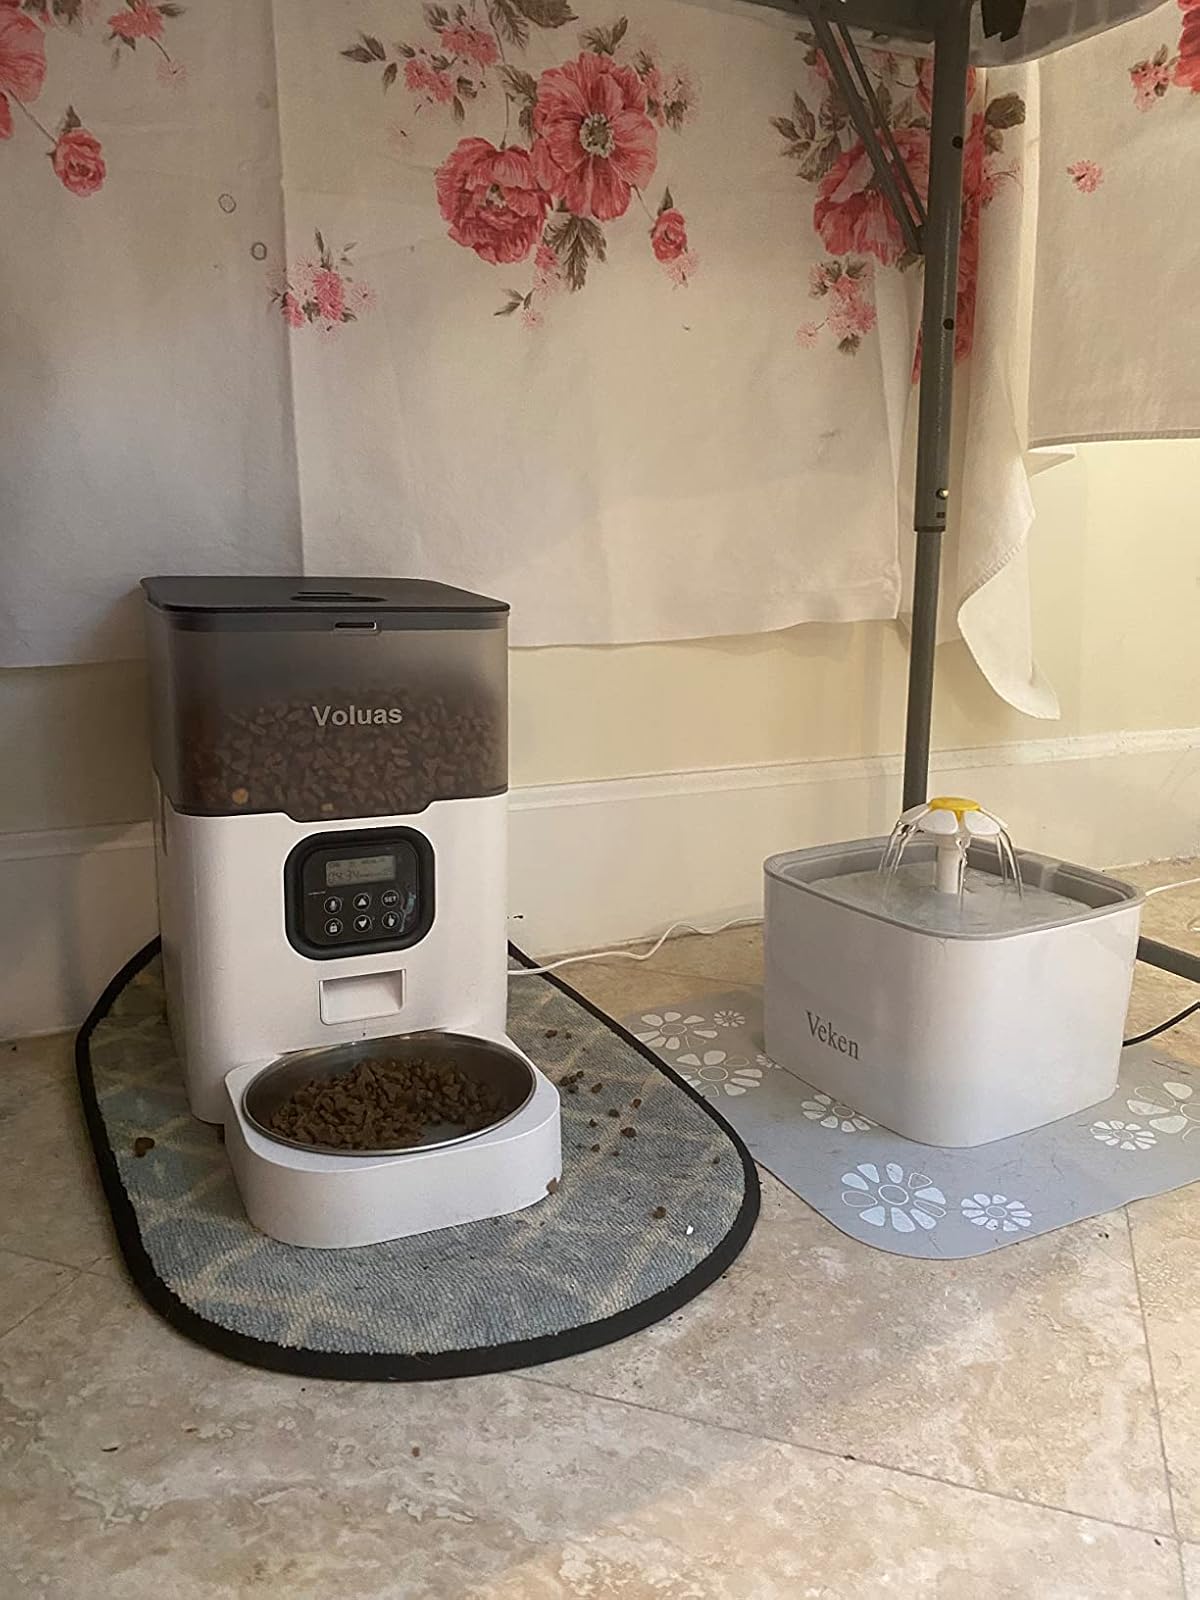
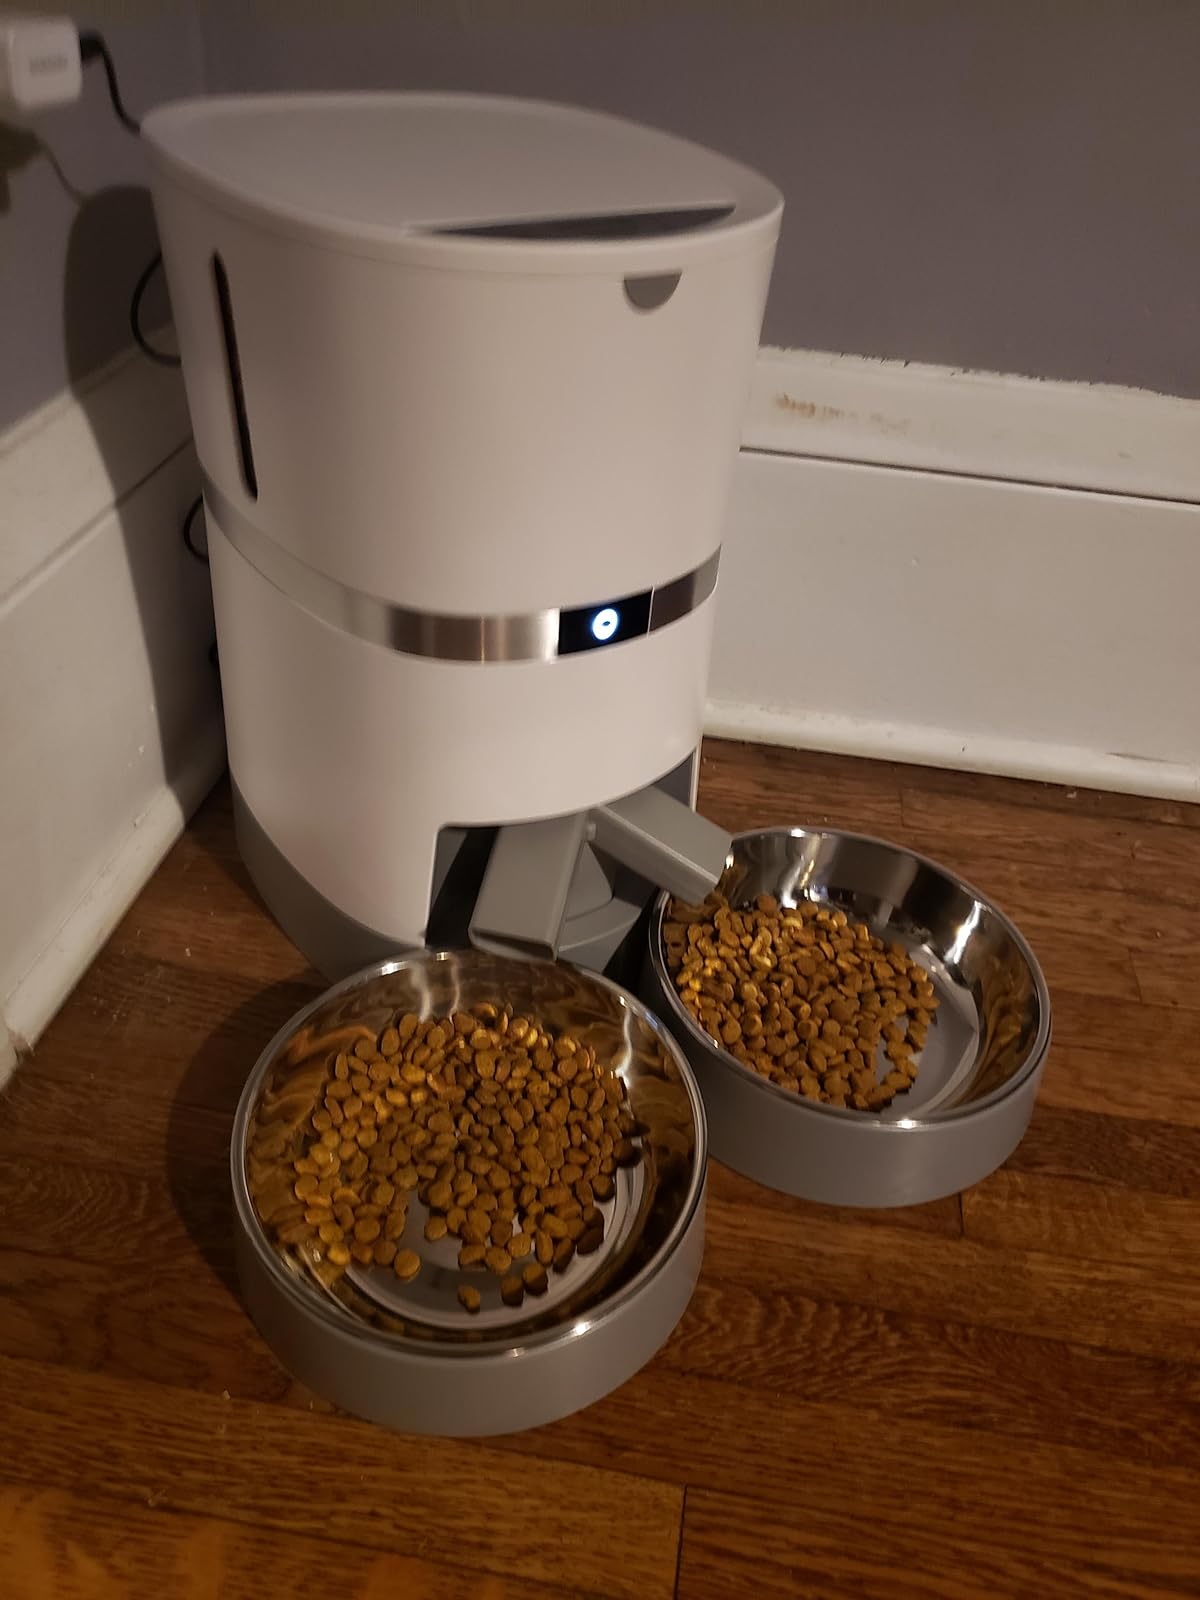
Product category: items_feeder
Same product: no